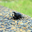
Label: beetle